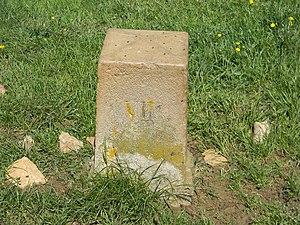
La borne de servitude militaire n°VII du fort du Mont Verdun.
Construit à la fin du XIXᵉ siècle, le fort du Mont-Verdun est le plus gros fort de la deuxième ceinture de Lyon et le seul considéré comme fort de montagne. Il culmine à 630 mètres d'altitude, dominant Lyon, le col de Limonest, la basse Azergues et le Val de Saône. Il est couvert par une batterie basse et quatre autres batteries annexes : au Mont Thou, Les Carrières, Narcel et la Freta. Il est aujourd'hui occupé par la base aérienne 942 Lyon-Mont Verdun.
En France, les bornes de servitude militaire sont des balises en pierre de forme carrées et souvent gravées de chiffres romains servant à réglementer les terrains acquis par l'armée autour des fortifications militaires datant du XIXᵉ siècle.